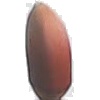
Label: hazelnut